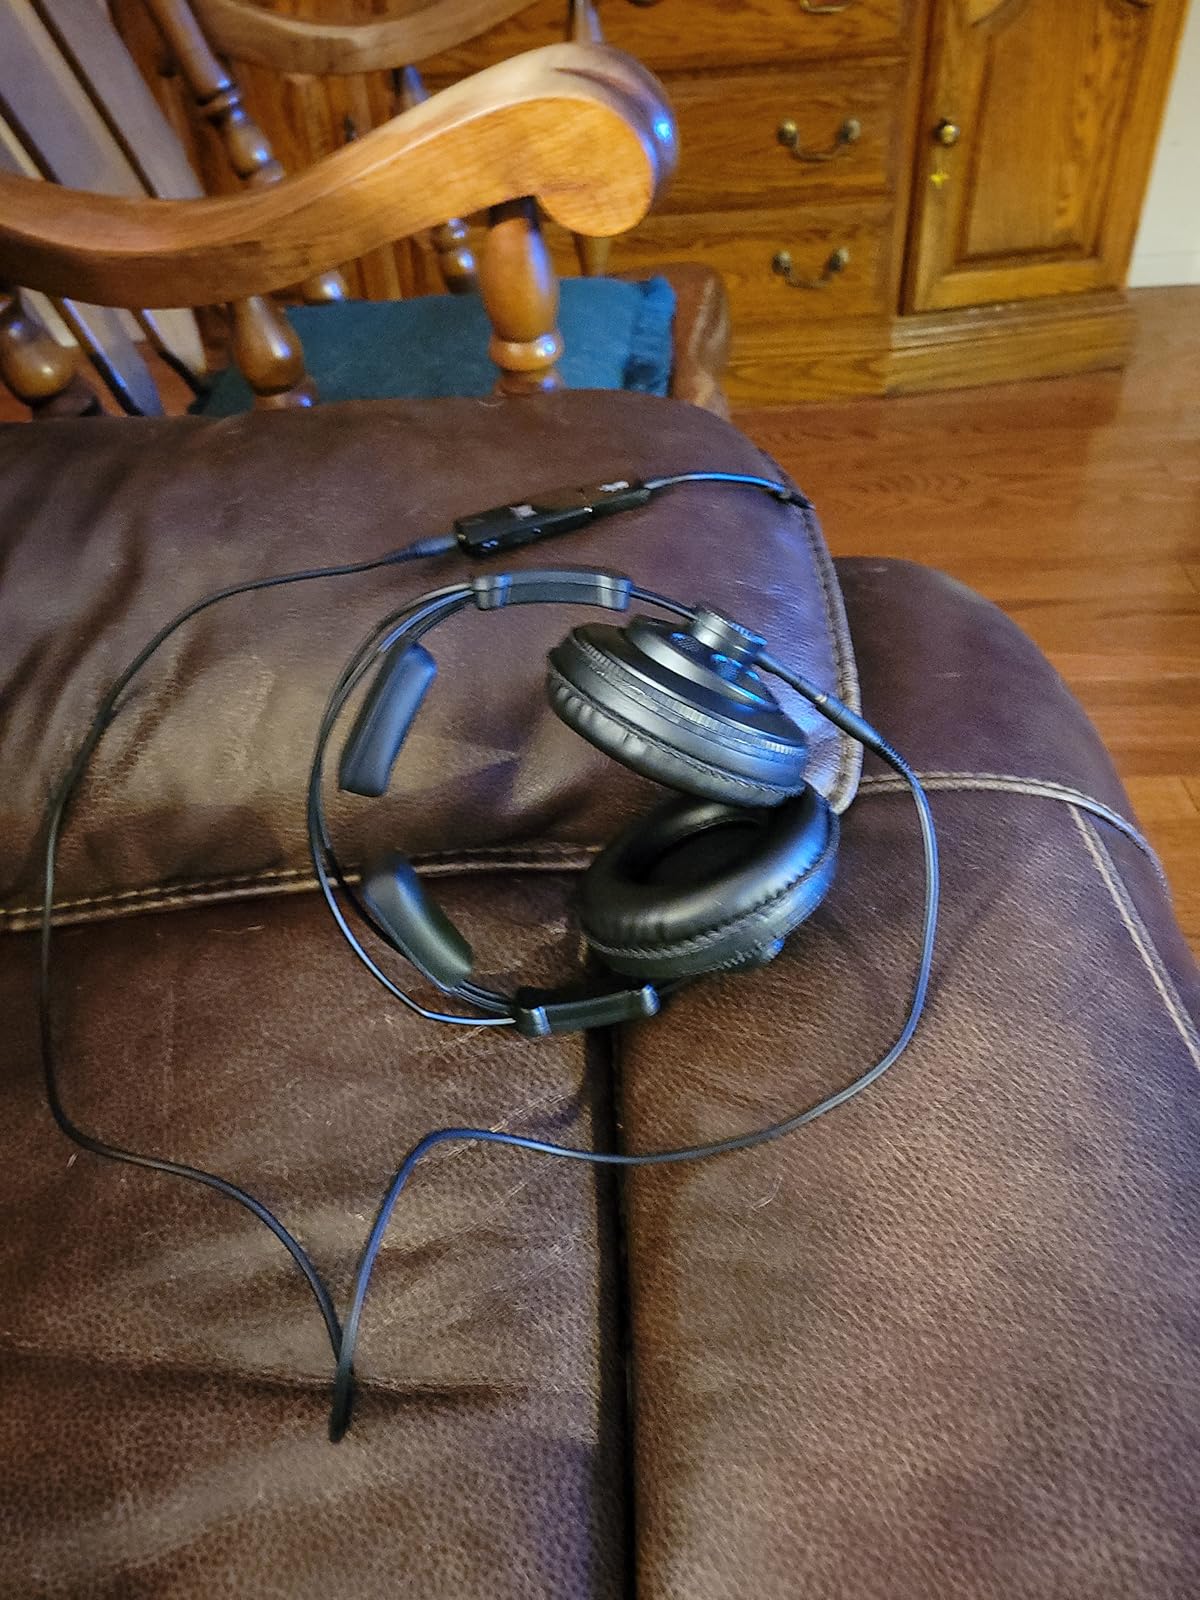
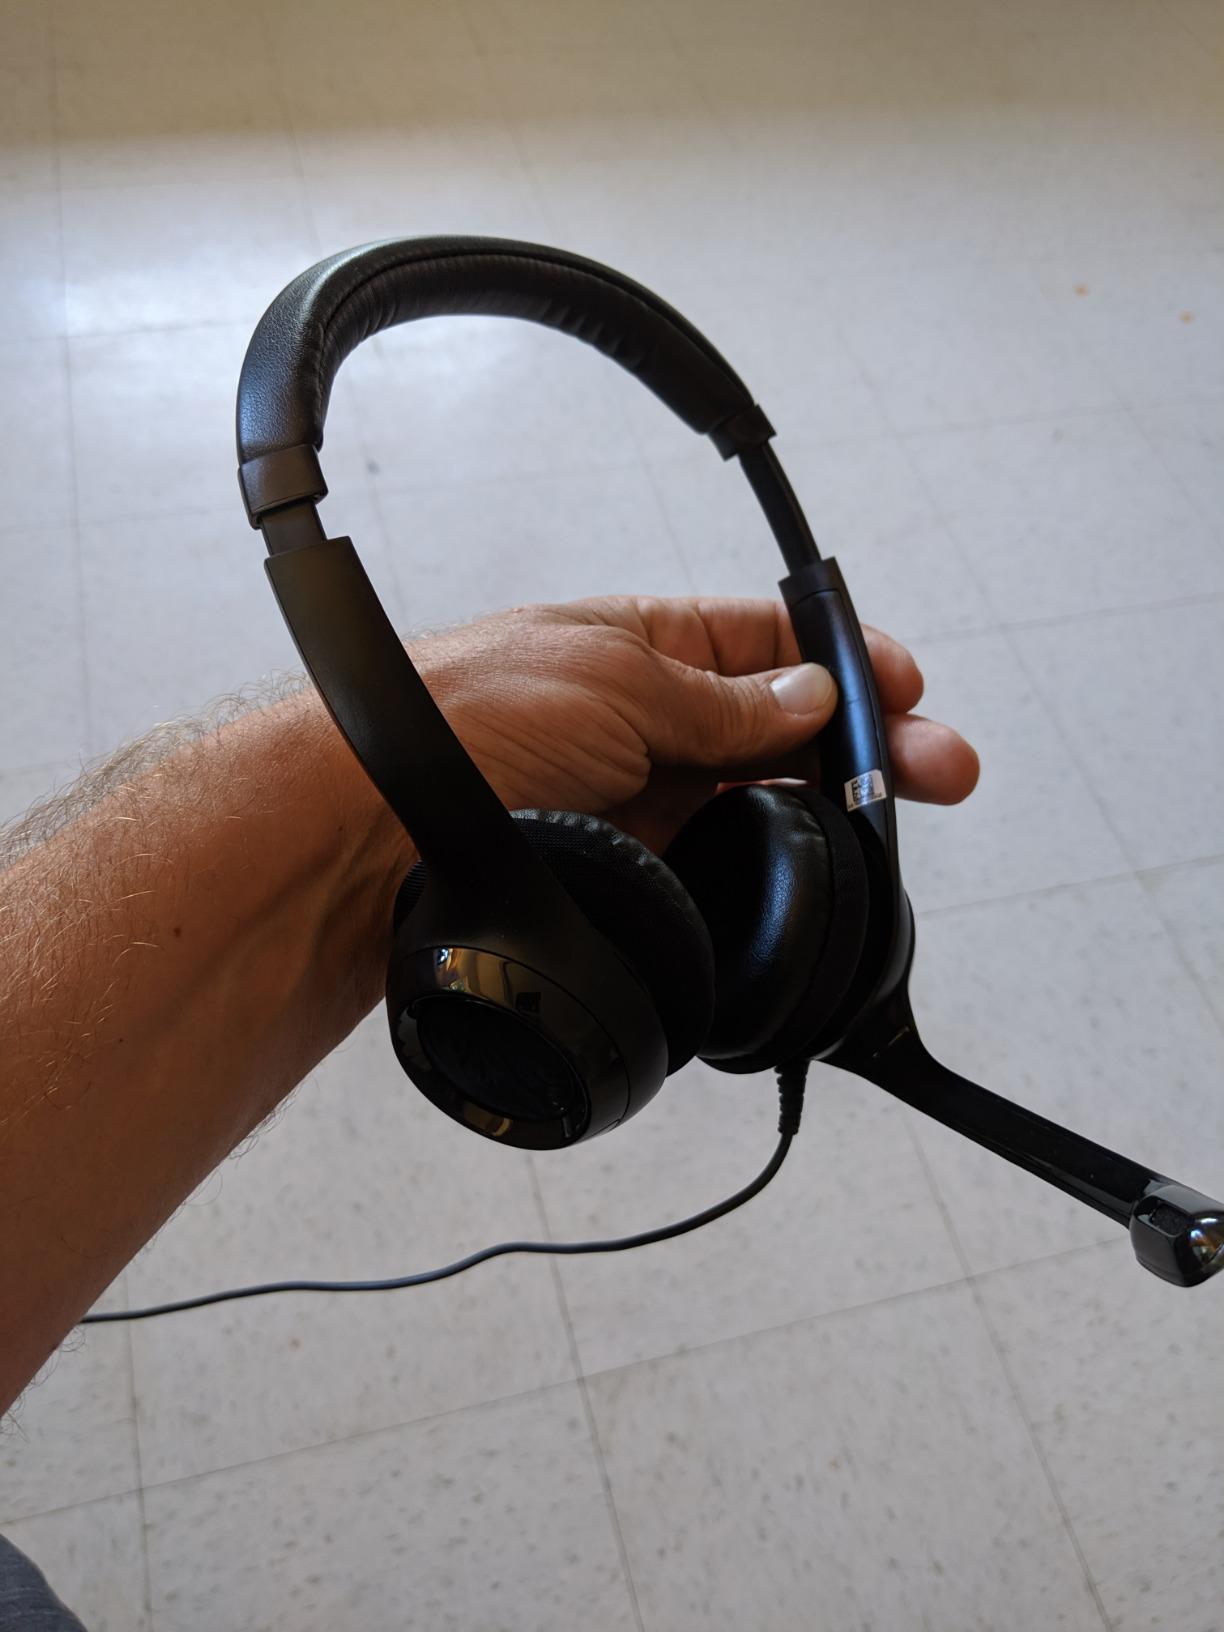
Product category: headphones
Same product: no